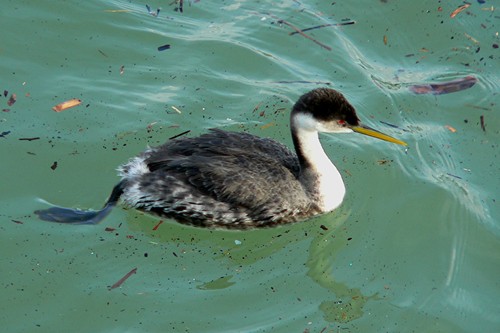
a larger water bird, with a long, narrow, yellow beak.
this bird has a red eyering, a white throat, breast and belly, and black and white speckles on its side.
this bird is black with white on its neck and has a long, pointy beak.
this is a large, black bird with a yellow bill, and white throat.
medium to large grey black and white bird with long tarsus and long orange and black beak
this bird is black with white and has a long, pointy beak.
this particular bird has a belly that is gray and black and whitea white throat and black crown adorn this bird which has a long narrow orange and black bill.
this bird has a very long neck with a white throat, its eyes are bright red, and its bill is long and narrow.
this bird has a long white neck and a blood red eye.
Species: Western Grebe